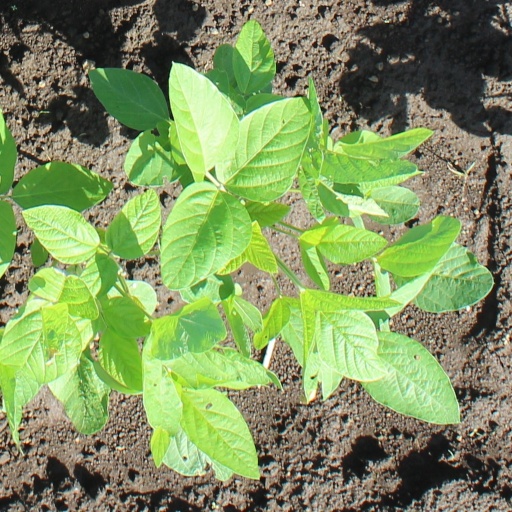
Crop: soybean